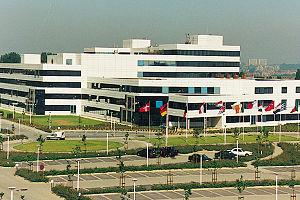
Siège d'Eurocontrol
EUROCONTROL ou Organisation européenne pour la sécurité de la navigation aérienne est une organisation intergouvernementale européenne, fondée en 1960, dont le siège est situé à Bruxelles.